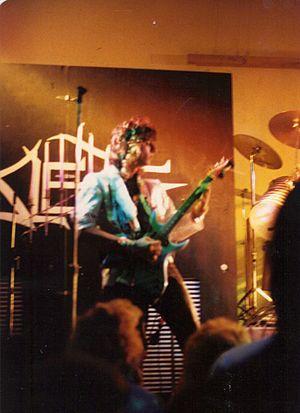
Alice in Chains est un groupe de rock américain, originaire de Seattle, ville de l'État de Washington. Formé en 1987 par le guitariste Jerry Cantrell et le chanteur Layne Staley, il s'agit de l'un des groupes de grunge les plus acclamés, et considéré comme partie intégrante des Big Four of Seattle aux côtés de Nirvana, Pearl Jam et Soundgarden.